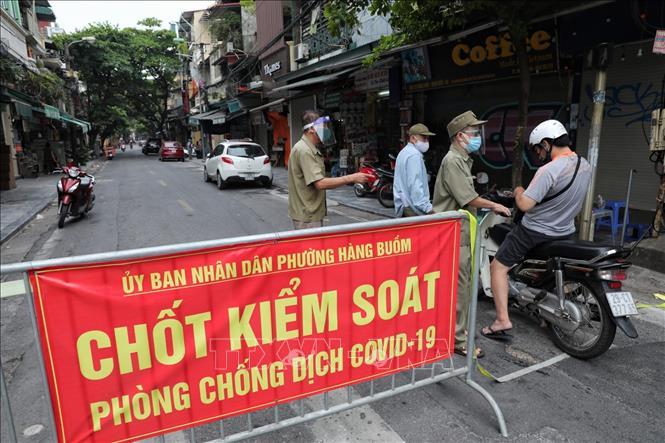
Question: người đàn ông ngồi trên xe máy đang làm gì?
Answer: người đàn ông ngồi trên xe máy đang lấy đồ vật từ túi xách